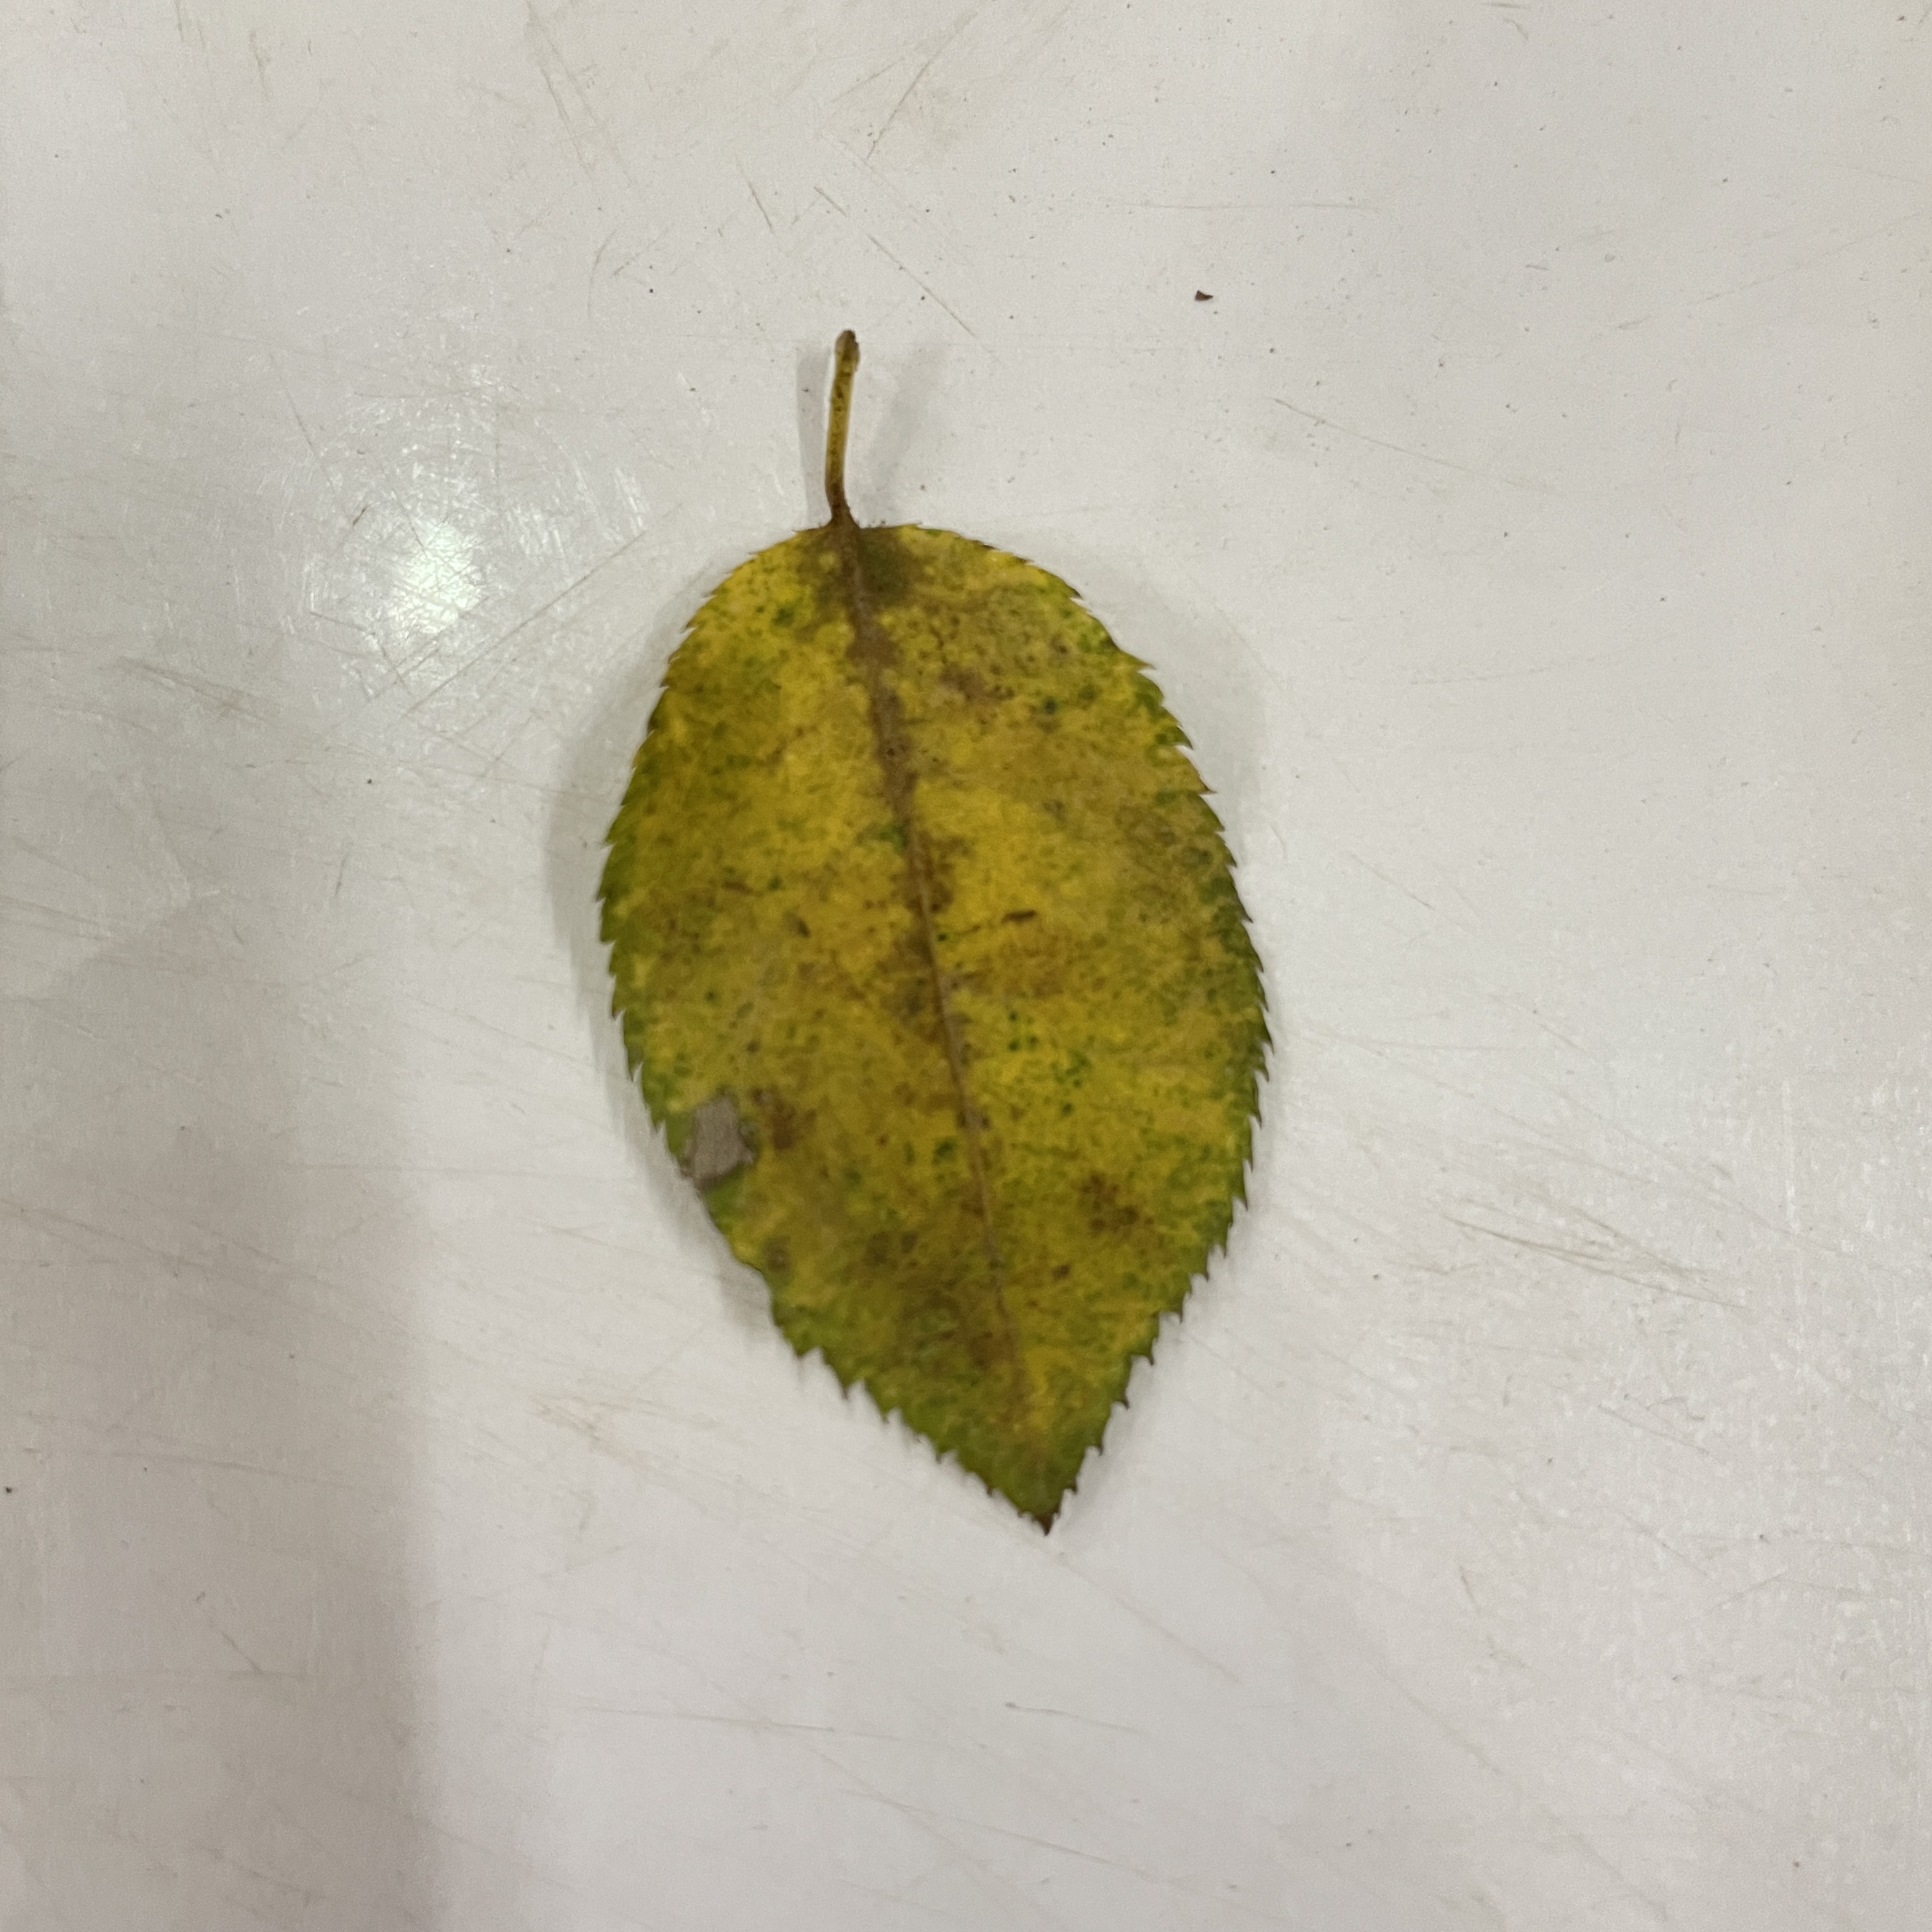
Label: Black Spot